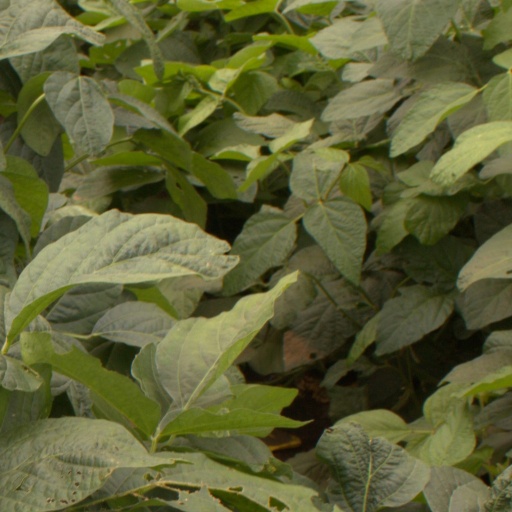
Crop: soybean